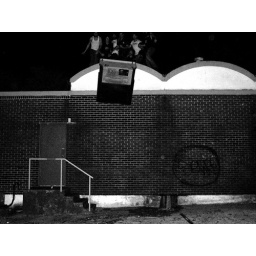
A group of co-opers throw a big screen television off a building in the back alley in 2004